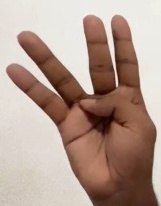
ASL sign: 4